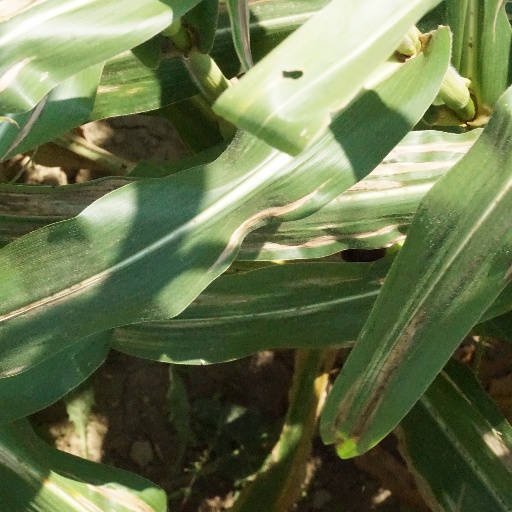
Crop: maize; corn